Reginald Clarry

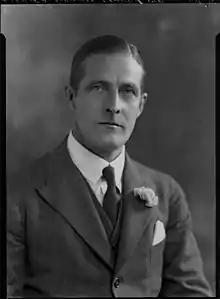
Reginald Clarry

Sir Reginald George Clarry (24 July 1882 – 17 January 1945) was a Conservative Party member of parliament (MP) in the United Kingdom, representing the Newport constituency in Monmouthshire from 1922 to 1929 and from 1931 to 1945. He was educated at Marling School in Stroud.